1988 Football League Second Division play-off final

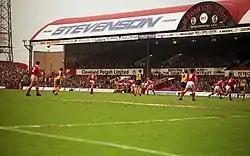
Ayresome Park

The play-off final first leg was played at Middlesbrough's Ayresome Park, in front of a crowd of 25,531. Keith Hackett was chosen to referee the fixture; "The Guardian"s David Lacey rated him as the Football League's best. Middlesbrough had a chance at goal early in the match; Slaven beat Chelsea's offside trap and set-up Senior, but the Chelsea goalkeeper, Kevin Hitchcock managed to get his left palm to the attempted chip. Nevin then created an opportunity for Chelsea, crossing the ball to Dixon, who missed the goal with his header. Chelsea created another chance in the 27th minute; the ball bounced over the head of the Middlesbrough defender Gary Pallister, and was collected by Durie, who evaded another defender, Tony Mowbray, but his shot was saved by Pears. Three minutes later, Slaven crossed the ball to Senior, who scored with a glancing header, to put Middlesbrough 1–0 ahead: Clive White of "The Times" described it as "a slightly flattering lead". The score remained unchanged at half-time.